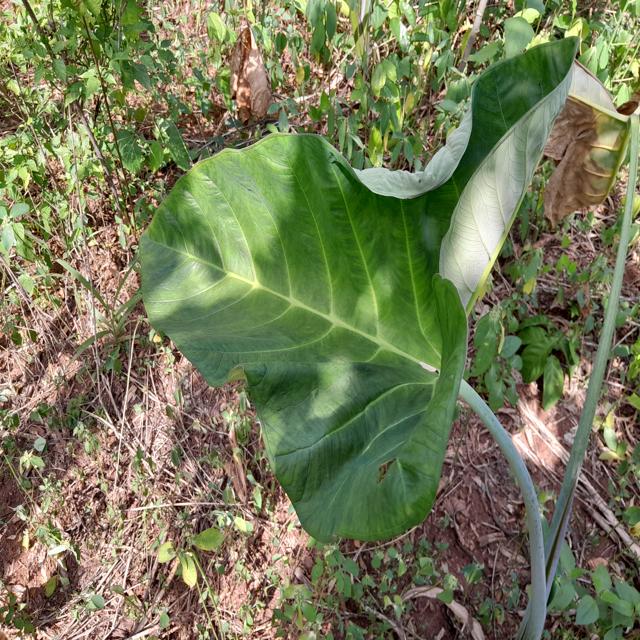
Label: Healthy